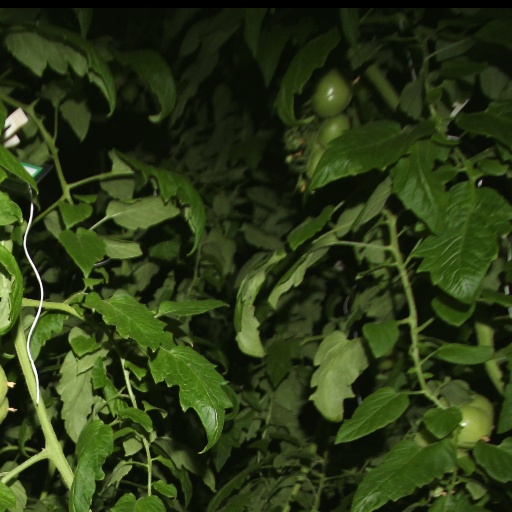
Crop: tomato